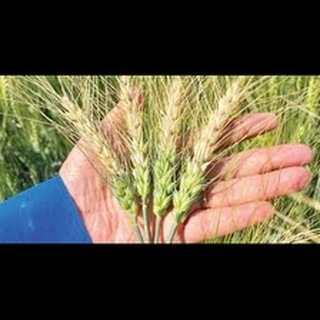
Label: wheat_blast